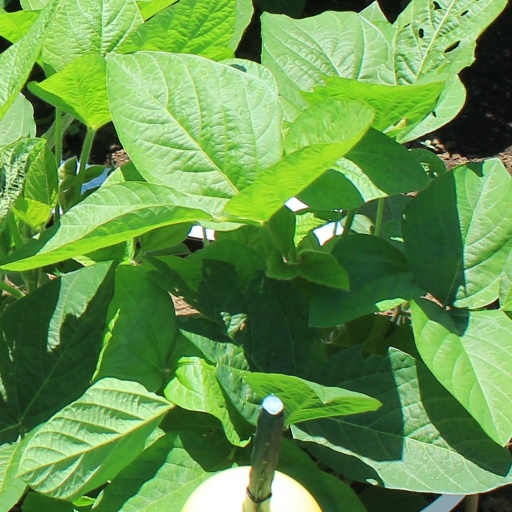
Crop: soybean